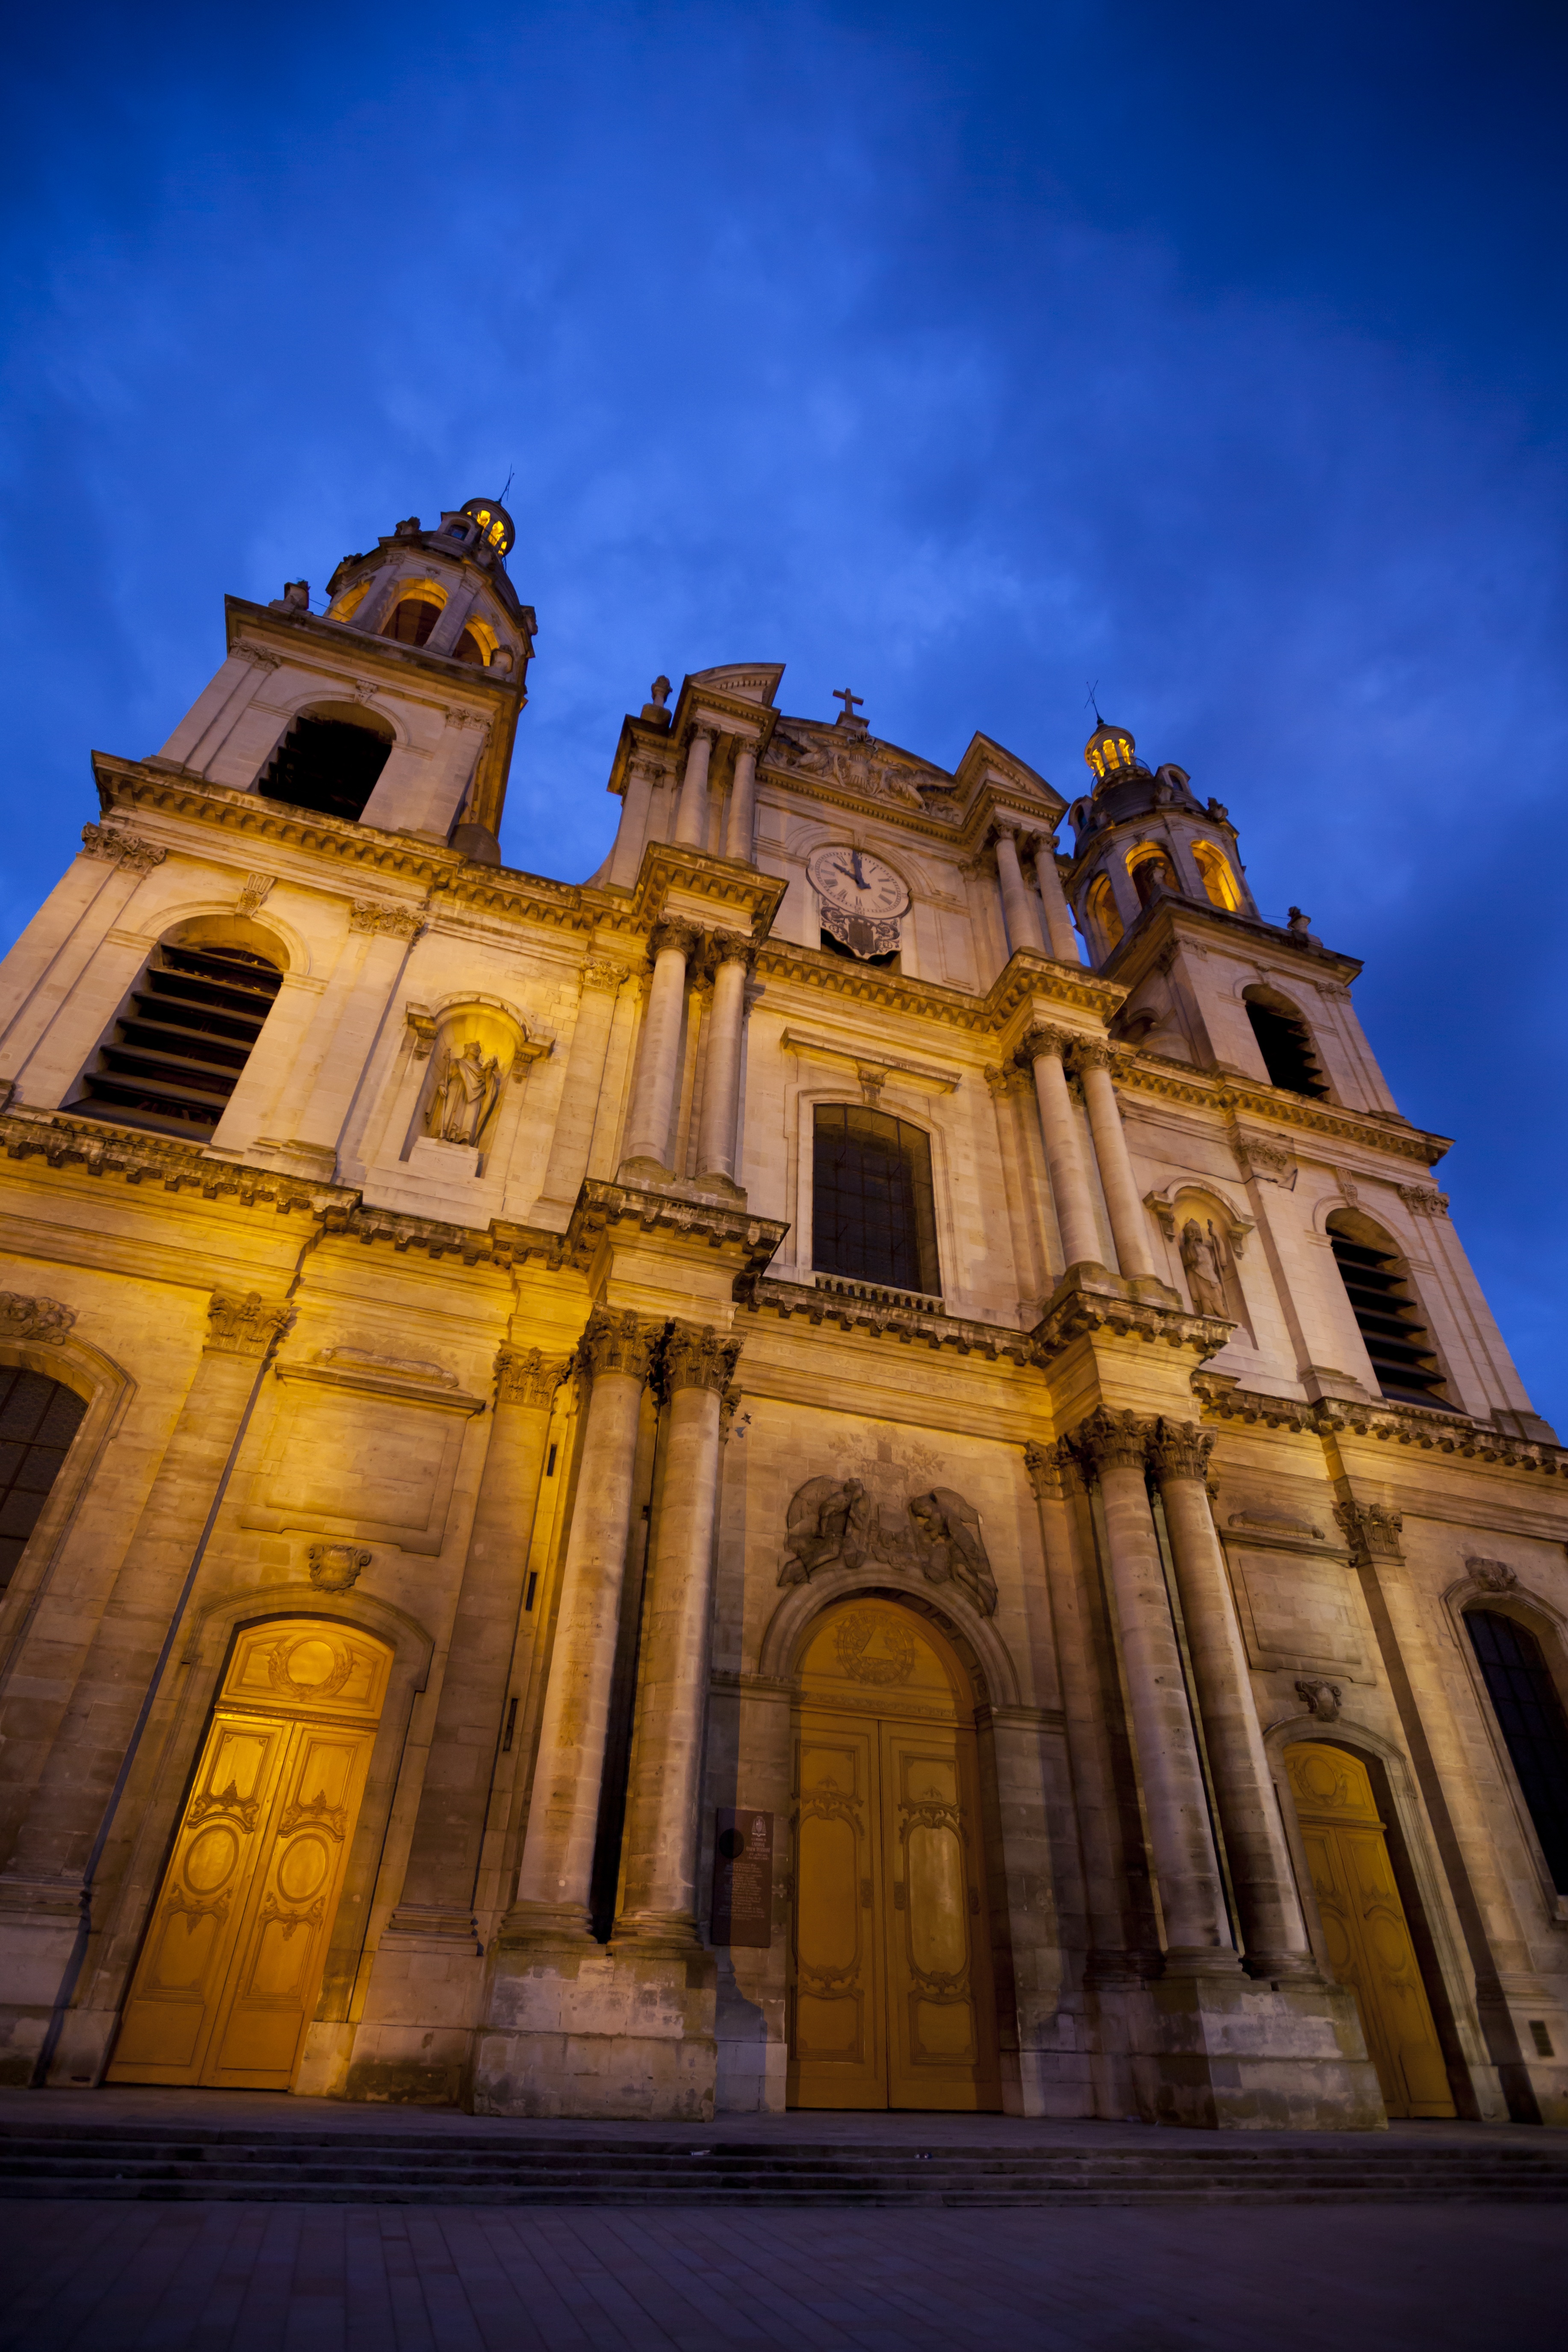
architecture, sky, night, building, europe, evening, portrait, landmark, facade, church, cathedral, place of worship, temple, basilica, night photography, ancient history, architecture photography